Antyesti

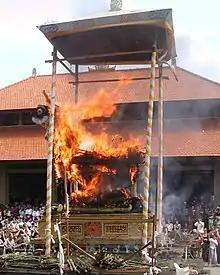
Cremation of the dead by Hindus in Ubud, Bali, Indonesia.

Apart from the cremation method, several sects in Hinduism follow the practice of burial of the dead. In some sects, the important gurus, swamis or sadhus are buried. The preparatory rituals are more or less similar to cremation viz, washing the body, applying vibhuti (holy ash) and kumkum or holy paste (sandalwood) on the forehead of the deceased etc., but instead of cremating, the deceased is buried. The body is either placed in sleeping position or in some Shaivite and tribal traditions is in Padmasana sitting position with legs folded and arms resting on the thigh simulating meditative position. The burial pit is prepared in the community burial ground called Shamshana, usually situated outside the city or village. Some affluent will bury their dead in their own field. The burial pit for sleeping position is generally three feet wide and six feet long and for sitting position it is three feet by three feet. As a thumb rule in all the sects invariable the saints are buried in sitting position in a separate place where later on a Samadhi is built which becomes a place of worship. For example, followers of Ayyavazhi sect bury the body, facing the geographic north in a padmasana position, without coffins and it is covered by sand or Namam (sacred soil) as an act austerity for the unfolding of Dharma Yukam.